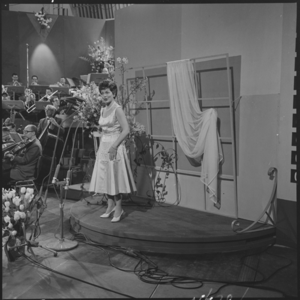
Lys Assia
Lys Assia ved Eurovision Song Contest 1958
Rosa Mina Schärer med kunstnernavnet Lys Assia var en schweizisk sangerinde.